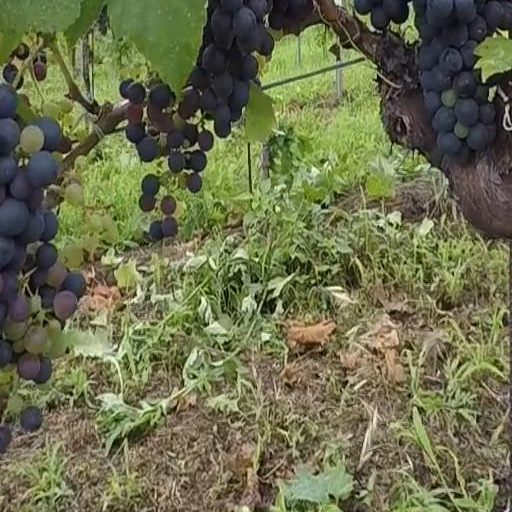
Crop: grape